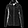
Label: Coat